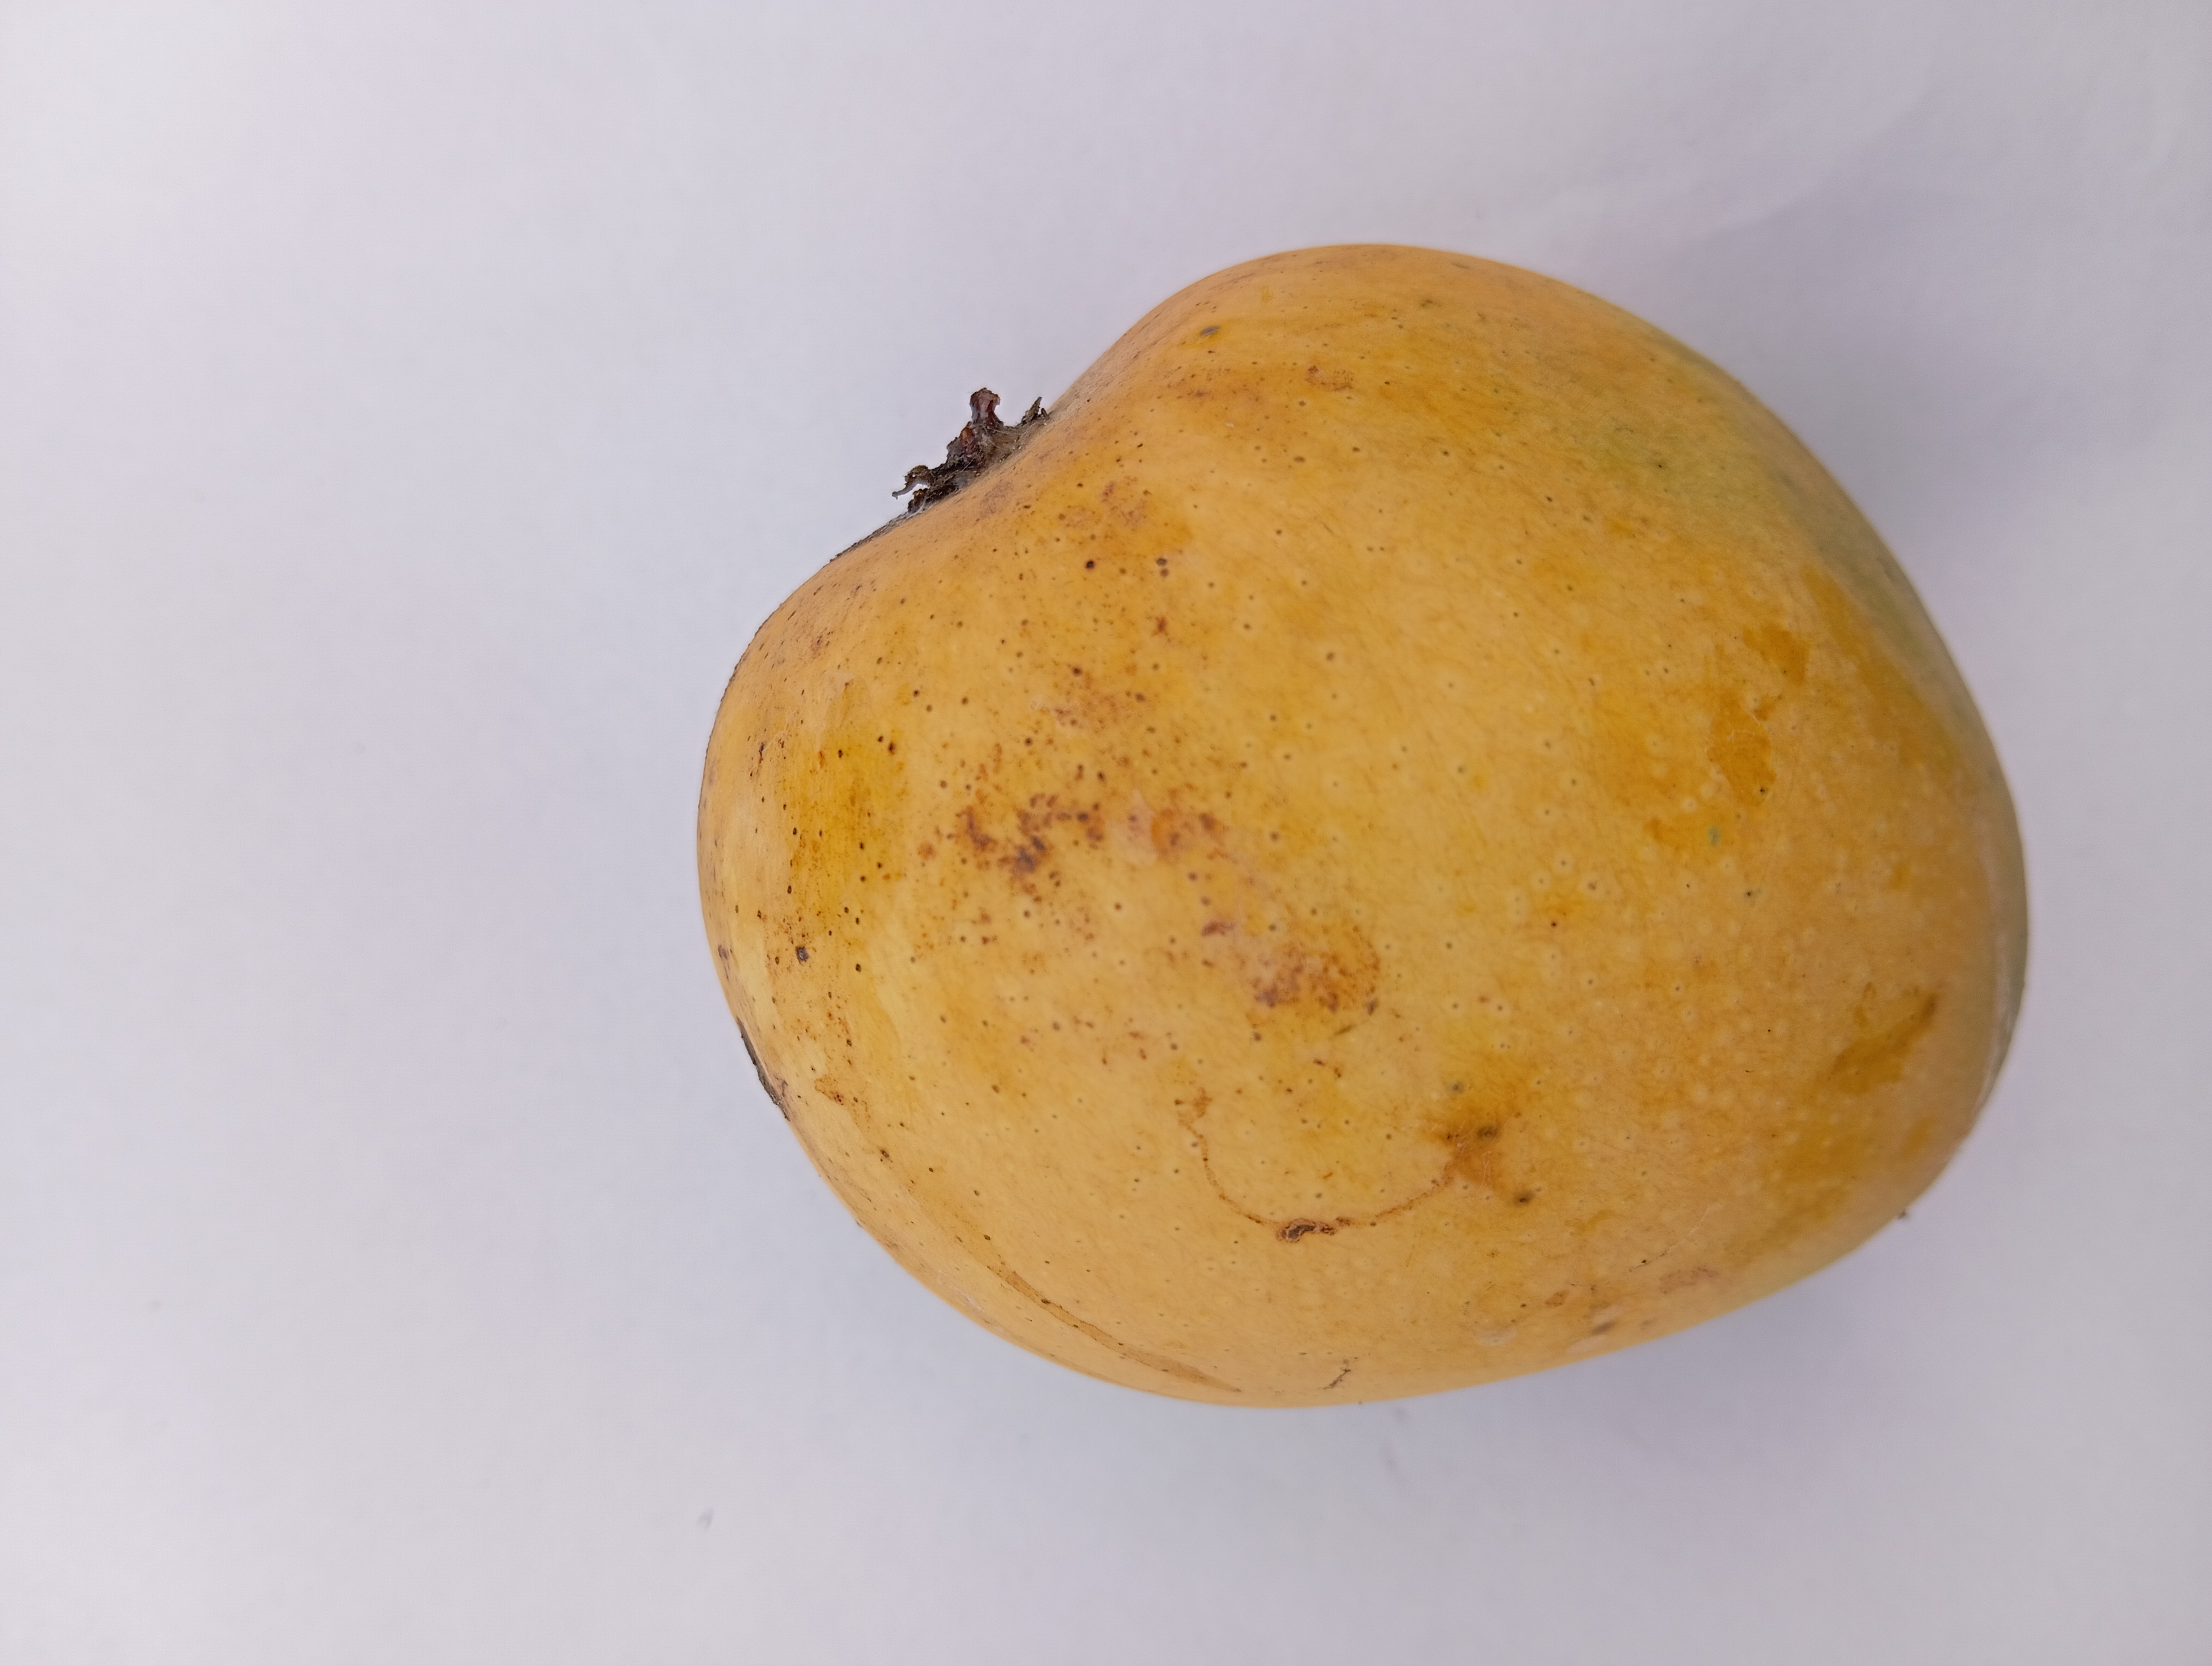
Mango variety: Sundari